Battle of Thermopylae (279 BC)

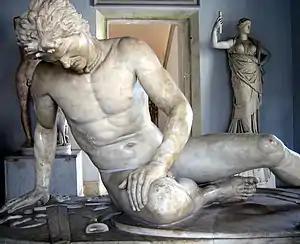
"The Dying Gaul", a Roman copy of a Greek statue commemorating a later victory of Pergamon over the Galatians

Bolgios inflicted heavy losses on the Macedonians, whose young king, Ptolemy Keraunos, was captured and decapitated. However, Bolgios' contingent was repulsed by the Macedonian nobleman Sosthenes, and satisfied with the loot they had won, Bolgios' contingents turned back. Sosthenes, in turn, was attacked and defeated by Brennus and his forces, who were then free to ravage the country.